Irish House of Commons

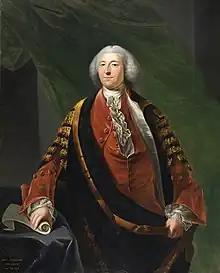
John Ponsonby, speaker between 1756 and 1771

The number of boroughs invited to return members had originally been small (only 55 Boroughs existed in 1603) but was doubled by the Stuart monarchs. By the time of the Union, there were 150 constituencies, each electing two members by plurality block voting; an elector could vote for one or two of the candidates, with the two receiving most votes being returned. The constituencies had different franchises as follows: